Pointe au Baril, Ontario

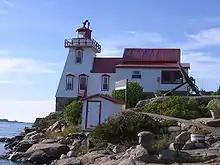
The Pointe Au Baril Lighthouse

The point is lit by the recently automated lighthouse. This historic lighthouse opens its doors for tours in the summer months. The lighthouse is a part of a light system which includes a range tower (about one half nautical mile behind the lighthouse) and a turn buoy (nearly three nautical miles offshore from the lighthouse) which work together to allow safe passage through the many shoals that cover the eastern coast of Georgian Bay. The first Lighthouse keeper was Samuel Edward Oldfield (1843-1917) who was appointed in 1889.